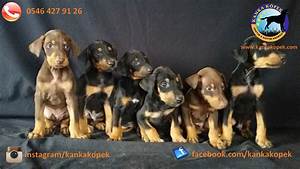
Label: dog